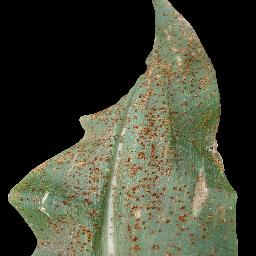
Label: Corn_(Maize)___Common_Rust